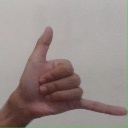
अक्षर: द